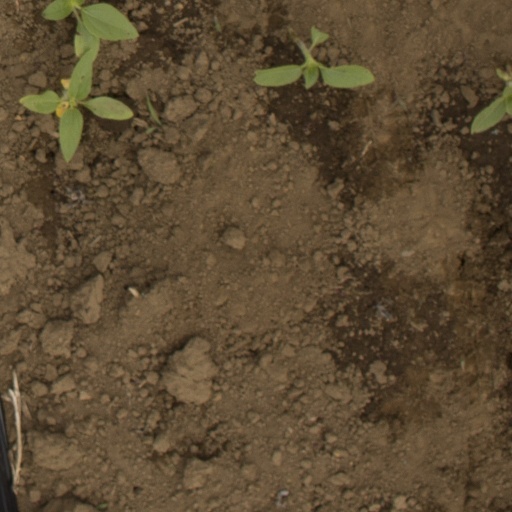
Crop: Jerusalem artichoke